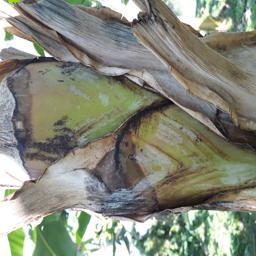
Label: BACTERIAL SOFT ROT